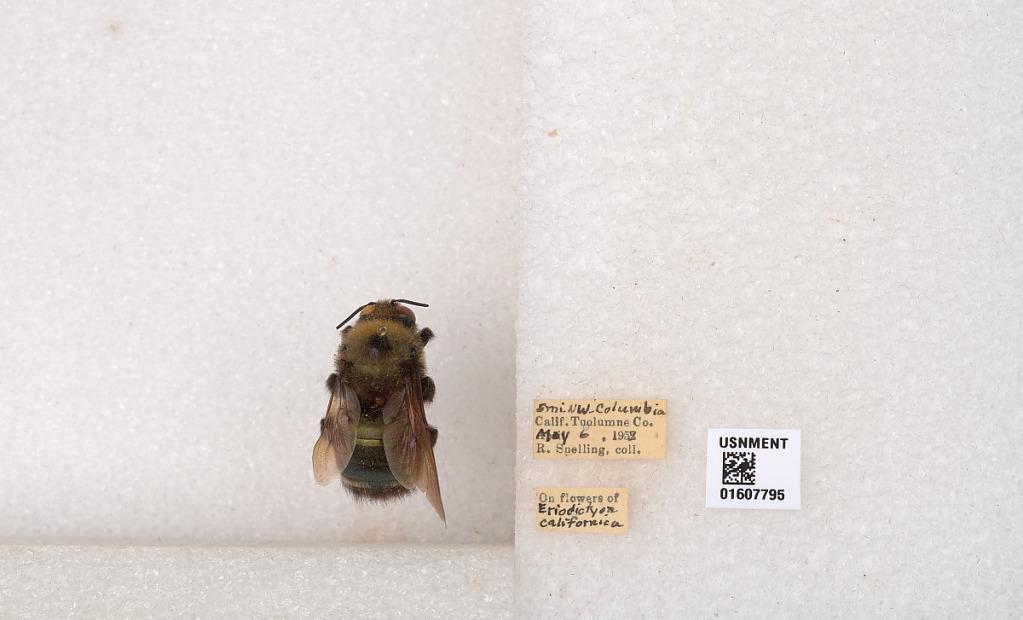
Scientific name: Xylocopa (Xylocopoides) californica californica Cresson
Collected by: R. Spelling
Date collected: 1957-5-6
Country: United States
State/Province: California
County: Tuolumne
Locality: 5 mi. NW Columbia
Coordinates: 38.0938, -120.457